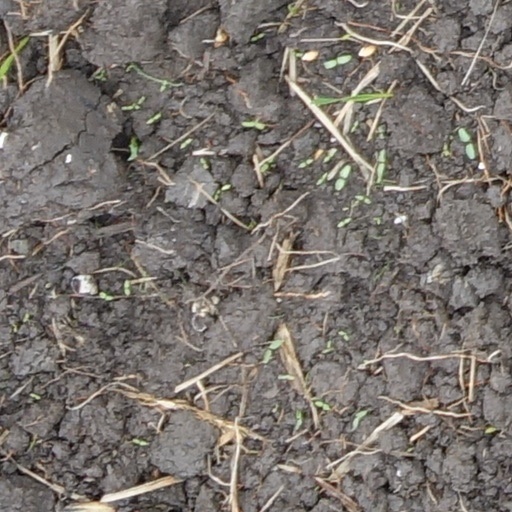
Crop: wheat